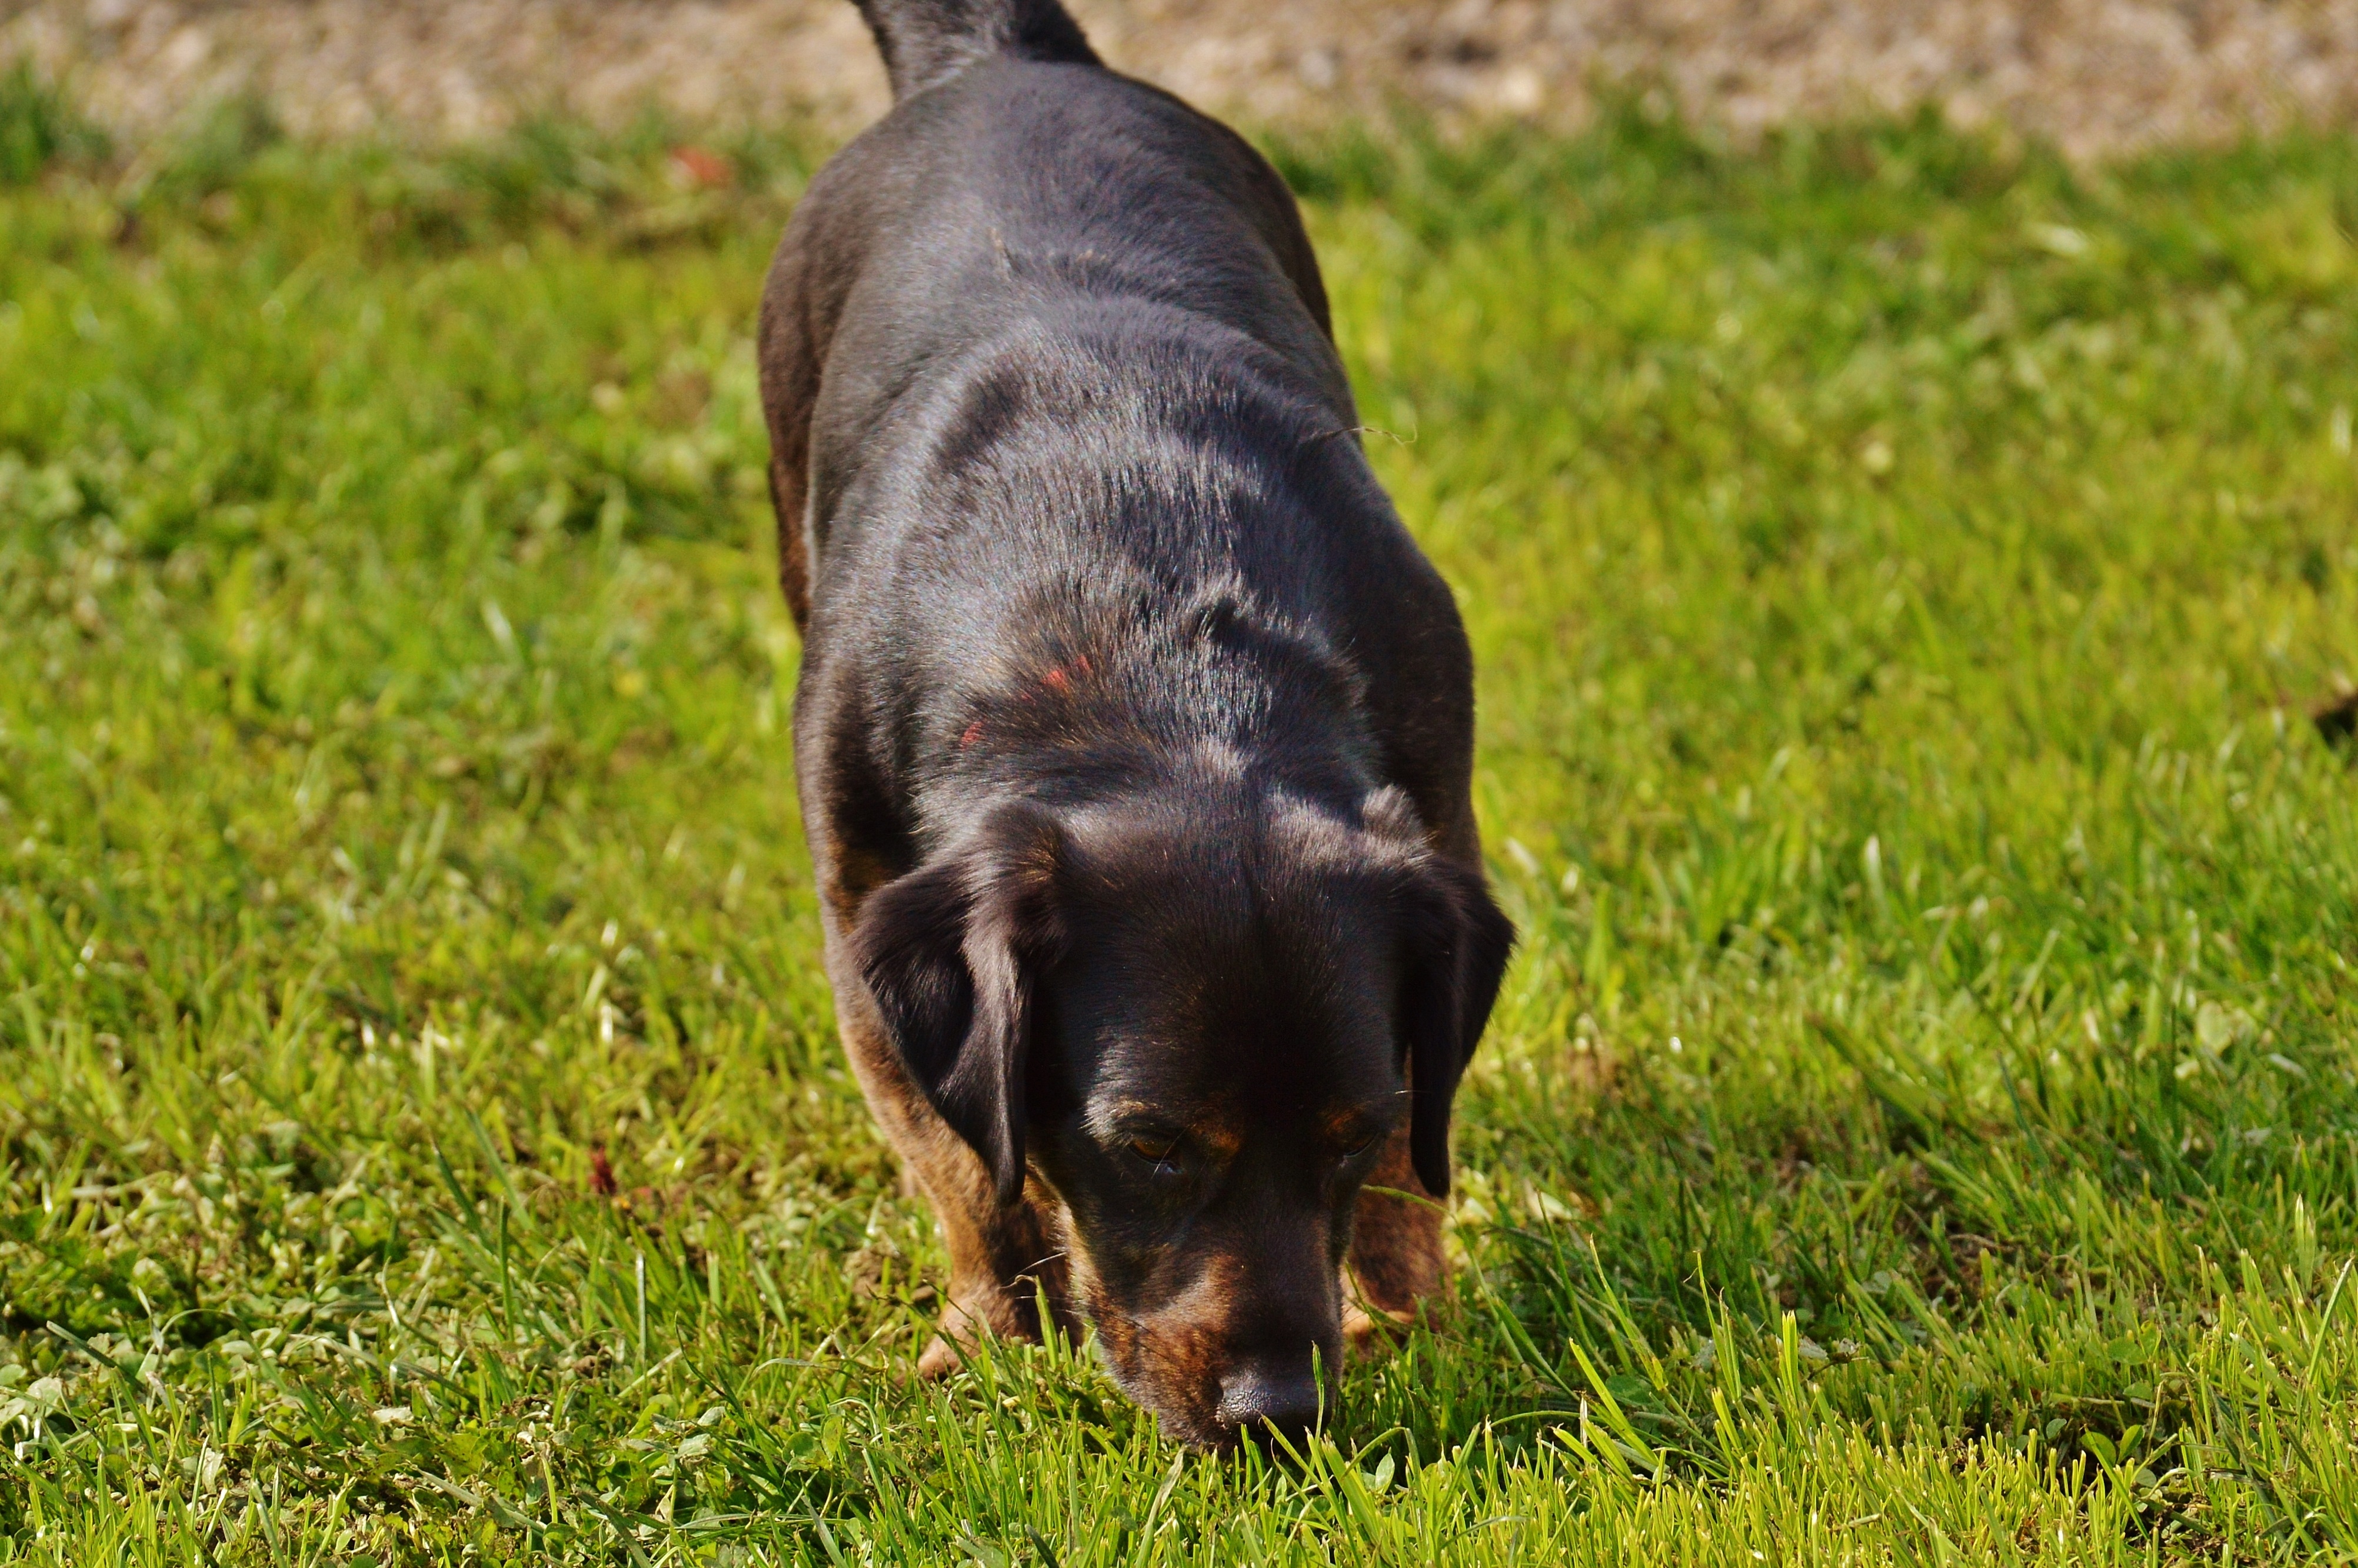
grass, sweet, puppy, dog, animal, cute, pet, fur, portrait, mammal, hybrid, vertebrate, labrador retriever, dog breed, mixed breed dog, dog like mammal